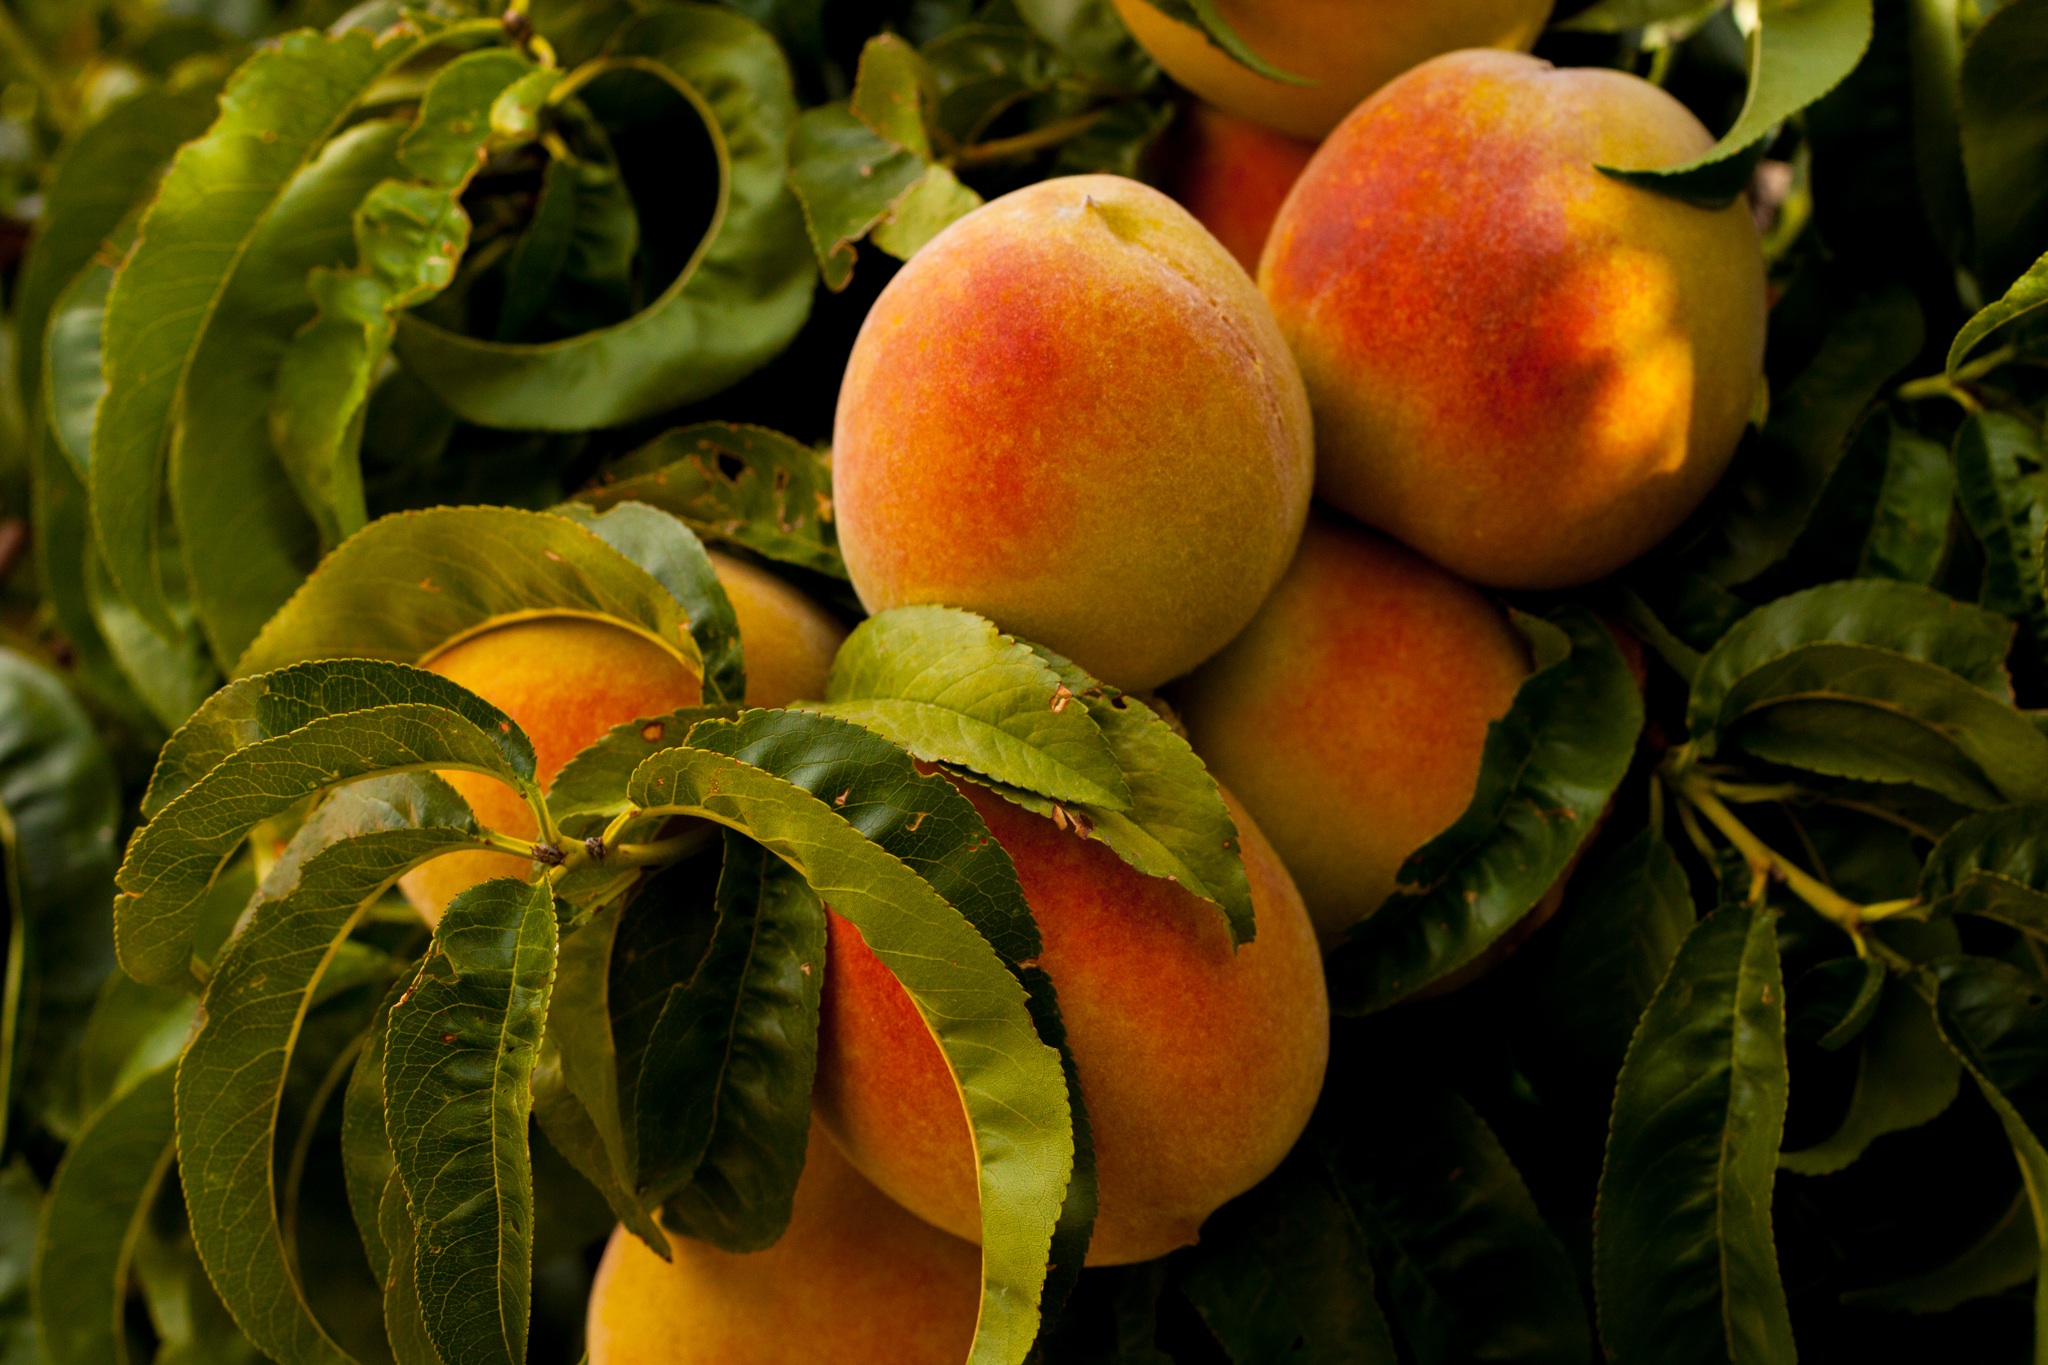
tree, branch, plant, fruit, leaf, flower, food, produce, apricot, peach, flowering plant, rose family, land plant, rose order